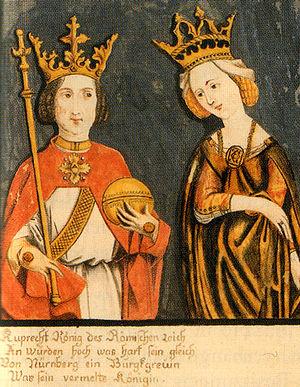
Robert de Pfalz-Simmern fut prince-évêque de Strasbourg de 1439 à 1478 et landgrave d'Alsace sous le règne des empereurs Albert II et Frédéric III, les pontificats de Eugène IV à Sixte IV. Il fut assisté d'un évêque auxiliaire, le dominicain Jacques, évêque titulaire in partibus infidelium d'Askalon, et son supérieur hiérarchique était le métropolite de Mayence Dietrich Schenk von Erbach, Thierry d'Isembourg, et finalement Adolphe II de Nassau.
La maison de Wittelsbach est une famille souveraine d'Allemagne occidentale, l'une des plus anciennes et des plus puissantes du Saint-Empire romain germanique. Elle a régné en particulier sur la Bavière et sur le Palatinat, et a donné des souverains au Saint-Empire, à la Suède et à la Grèce.
Élisabeth de Nuremberg, fut reine consort de Germanie et électrice consort palatine, fille de Frédéric V, burgrave de Nuremberg, et d'Élisabeth de Misnie, et l'épouse de Robert Iᵉʳ du Saint-Empire.